List of nagar panchayats in Tamil Nadu

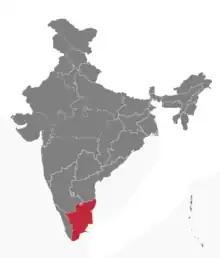
Location of Tamil Nadu in India

Nagar Panchayat is the body of government for areas in transition form ‘rural’ to ‘urban’ its fall next to the municipalities. Tamil Nadu is the first state to introduce such a classification in urban local bodies. The state has 489 town panchayats.